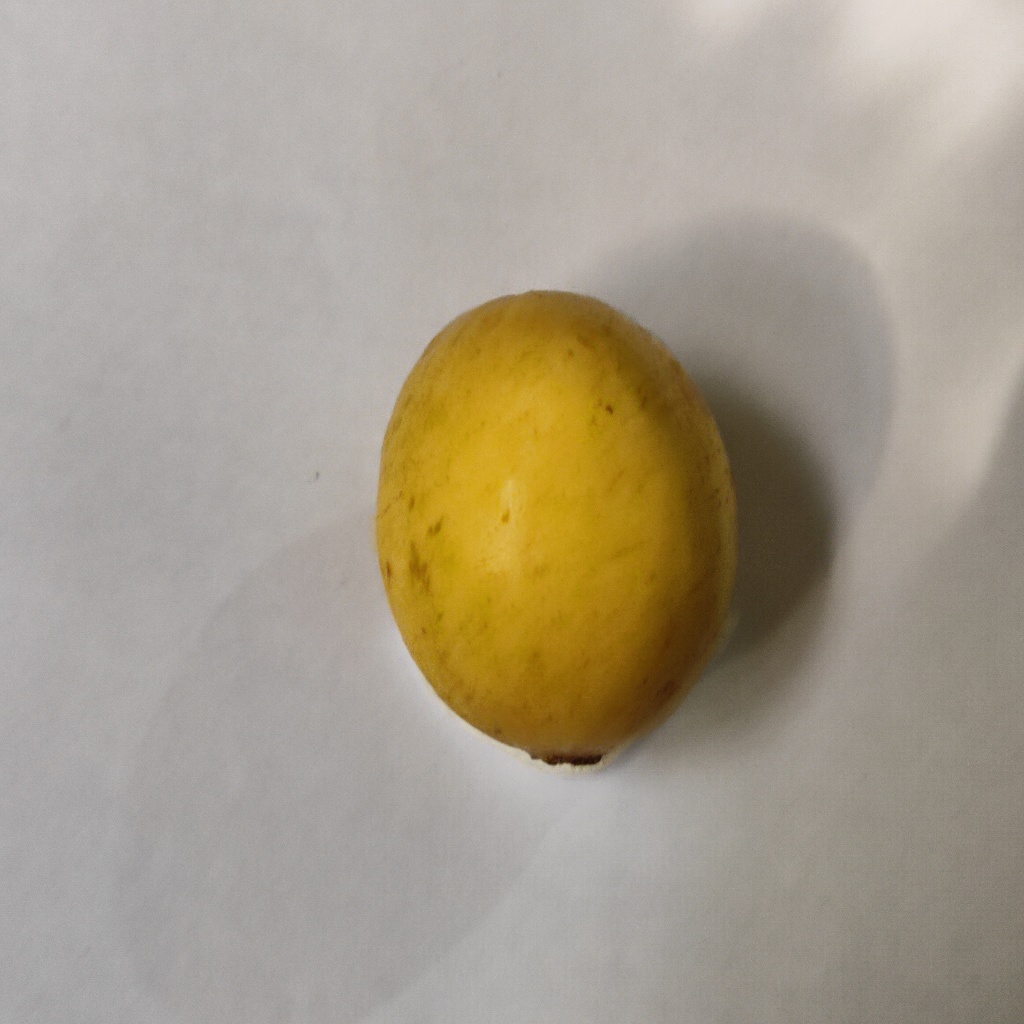
Crop: guava
Quality class: Class_A